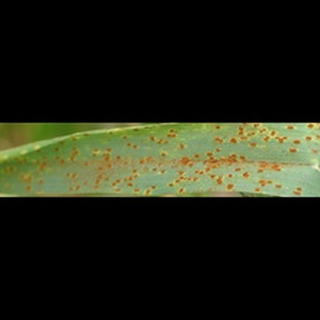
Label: wheat_brown_rust